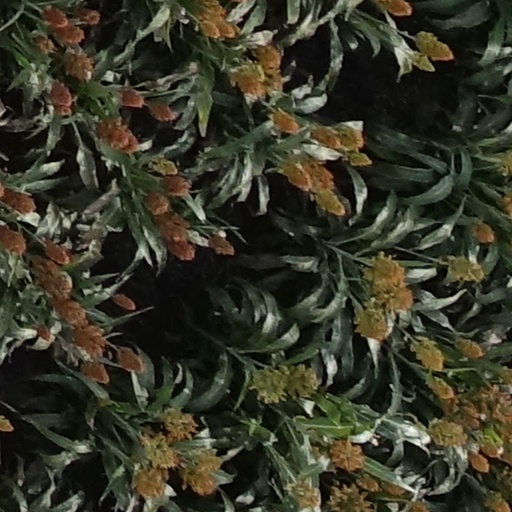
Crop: sorghum